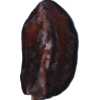
Label: carambola